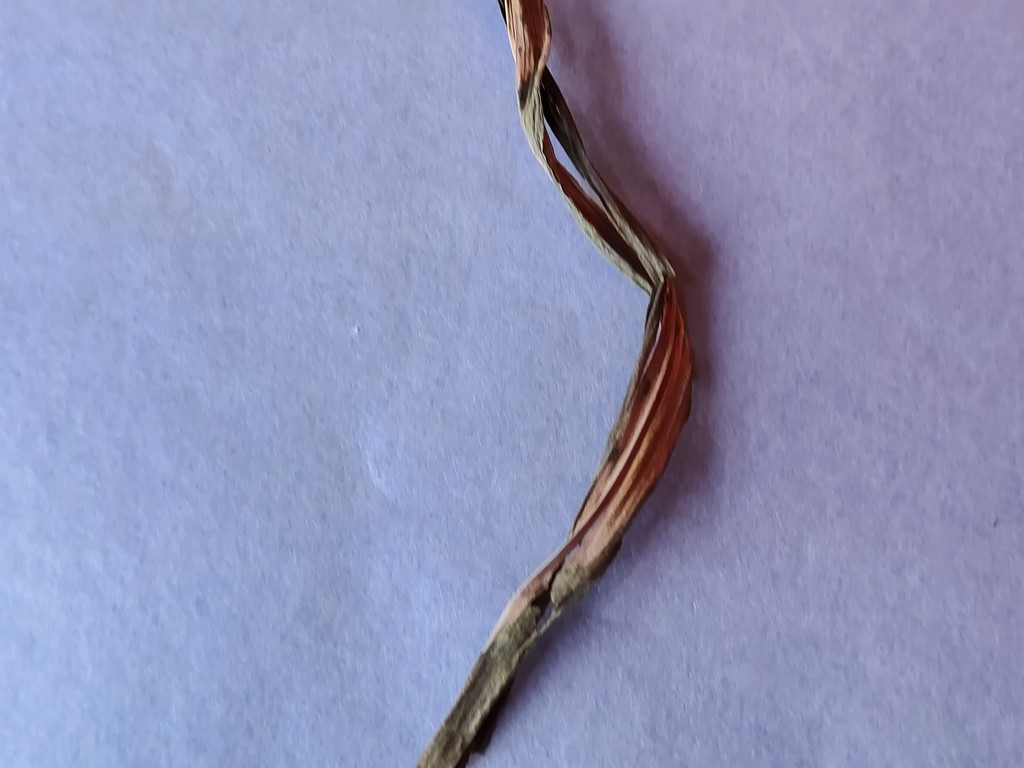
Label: Dried